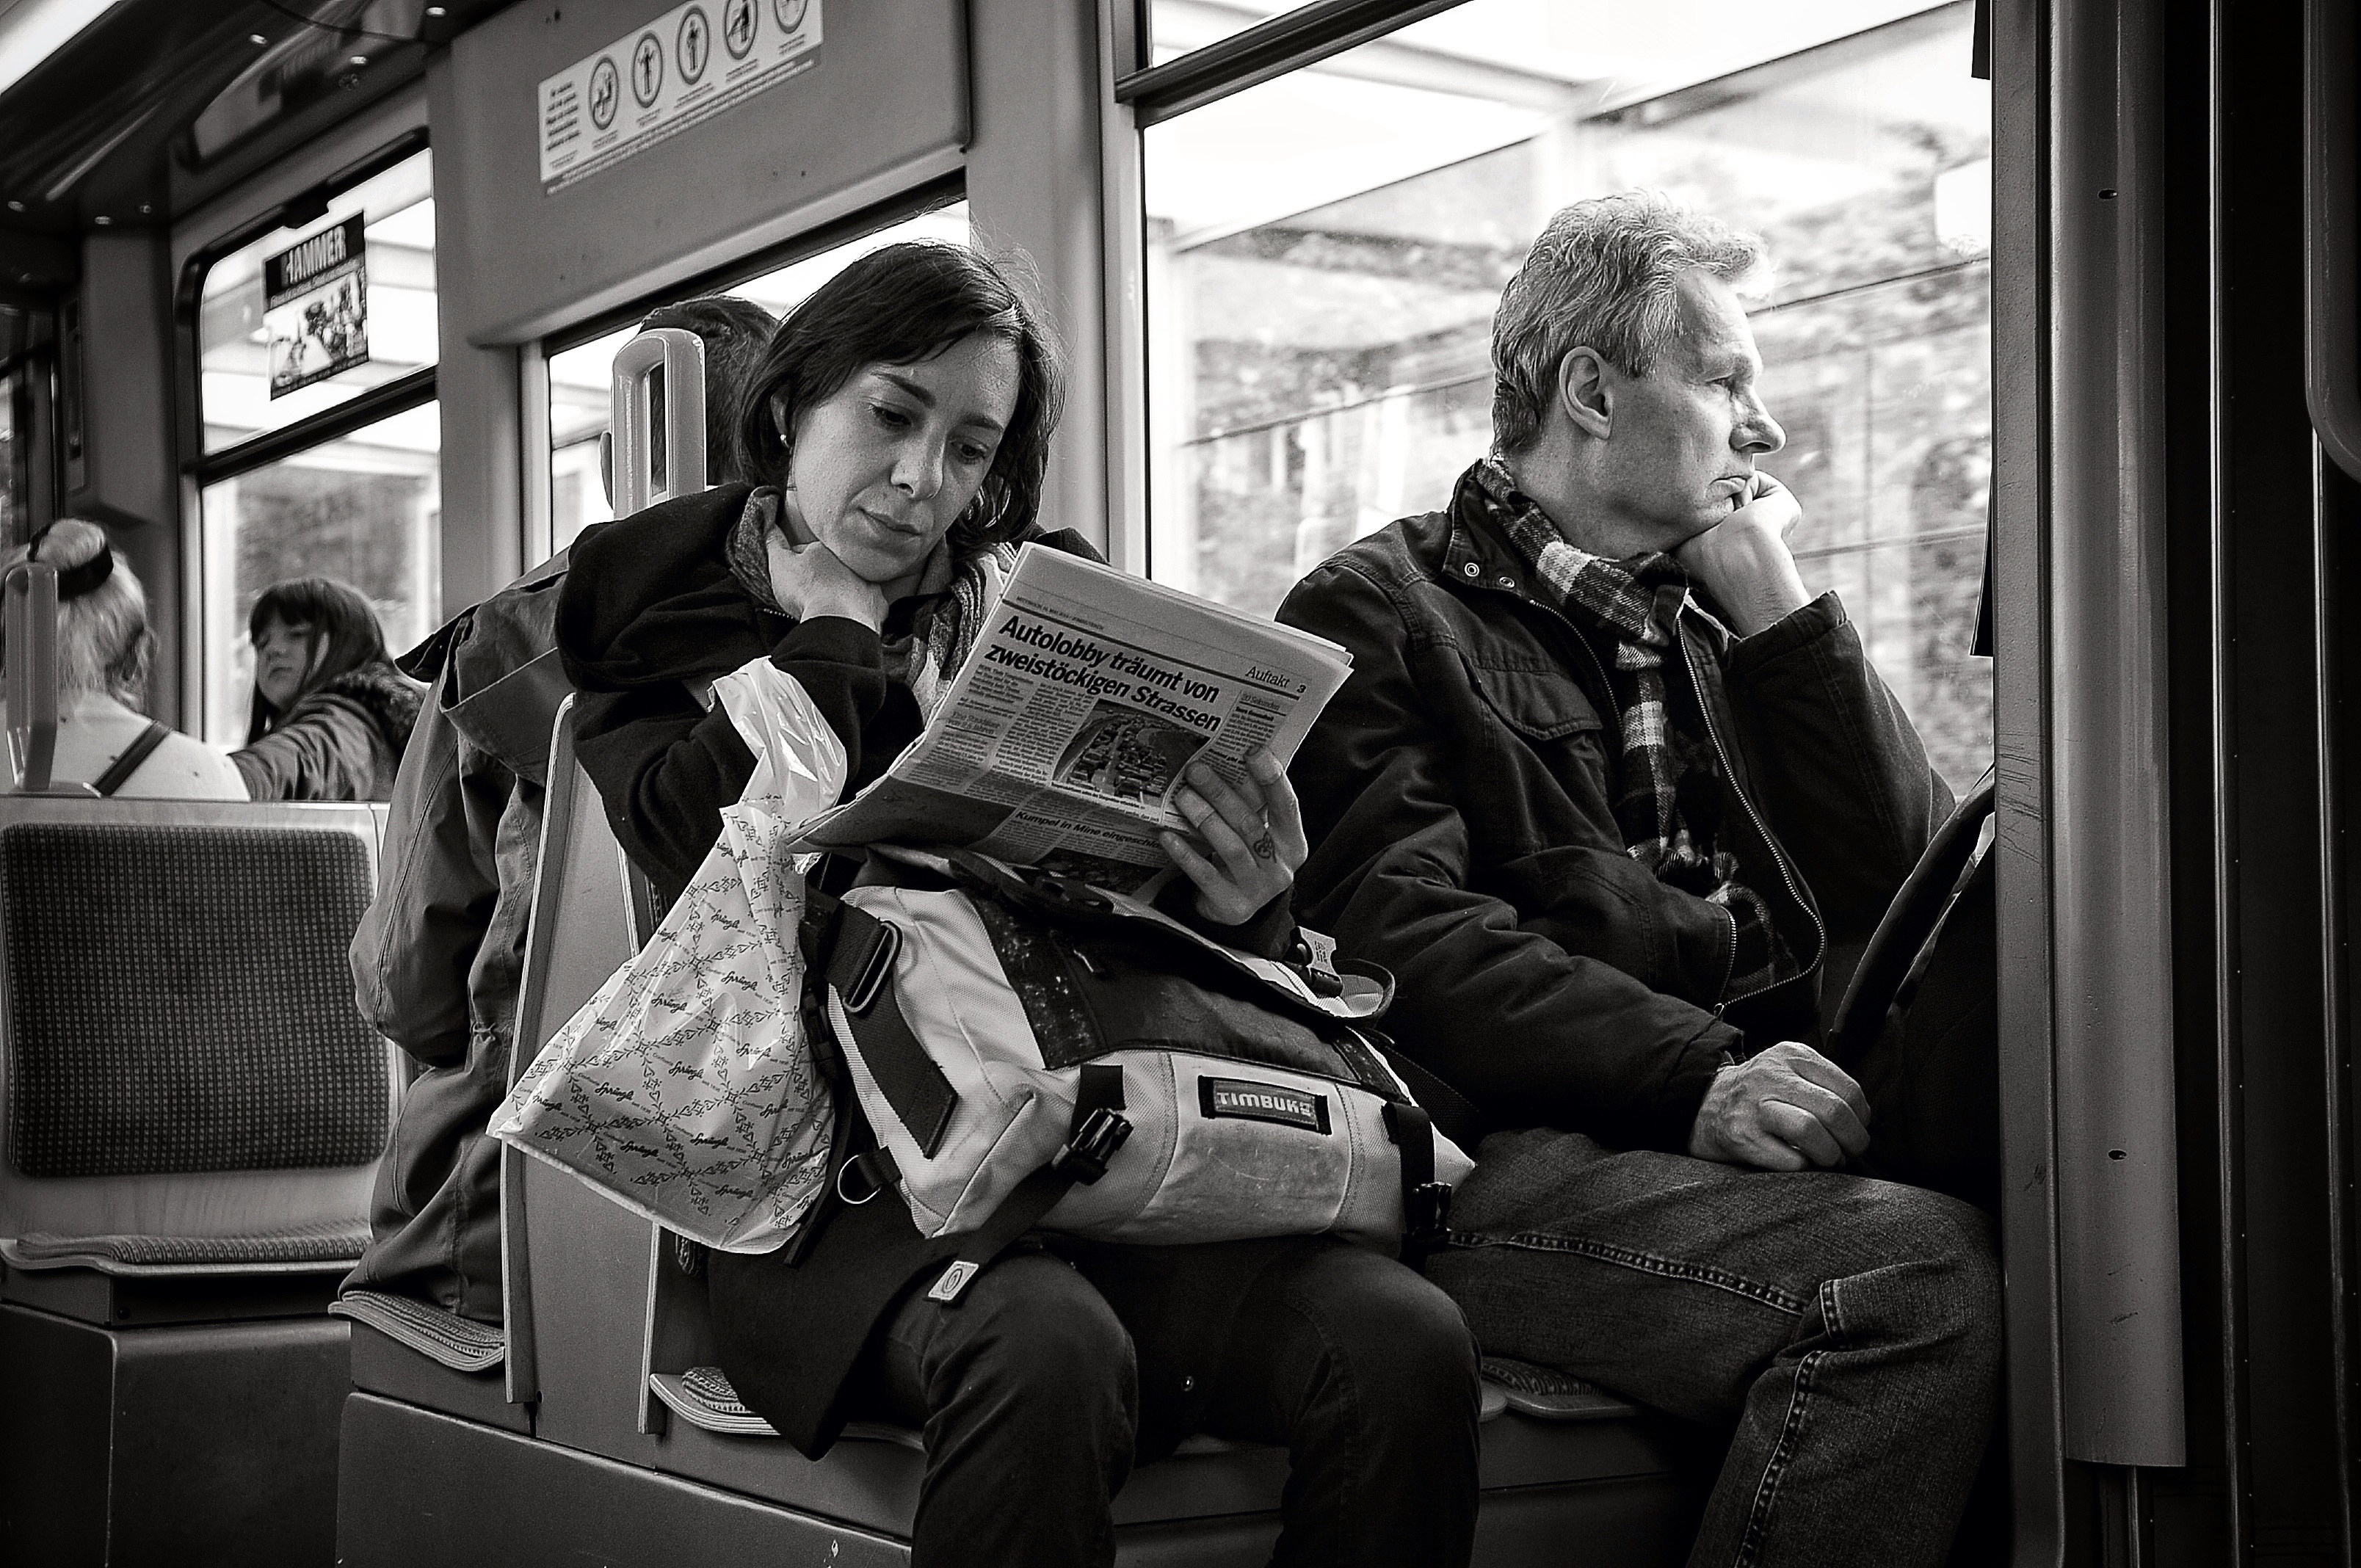
person, black and white, road, street, photography, urban, tram, fashion, nikon, black, monochrome, streetphotography, bw, candid, digital camera, swiss, photograph, snapshot, streetart, schweiz, switzerland, zri, zurich, streetphoto, faces, schwarzundweiss, stphotographia, streetscene, strassenszene, strassenfotografie, streetlife, streetportrait, streetpix, thomas8047, onthestreets, streetphotographer, 175528, vbz, zrilinie, zurichstreet, fascinationstreet, nikond300s, streetartzri, zrichstreetphotography, monochrome photography, film noir